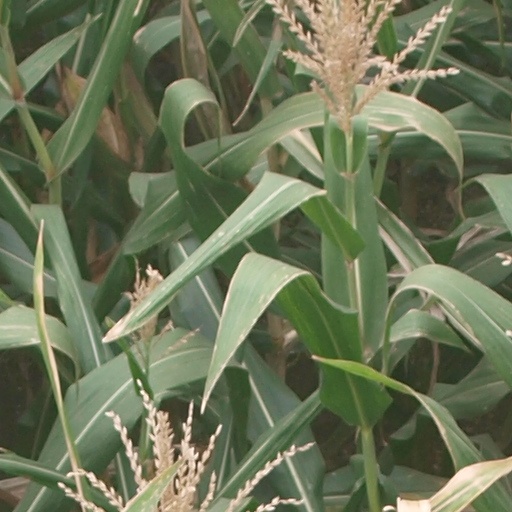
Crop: maize; corn